Adelina Sotnikova

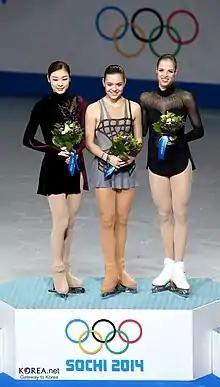
17-year-old Sotnikova at the 2014 Winter Olympics podium

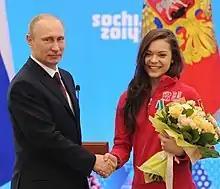
Sotnikova with President Vladimir Putin after Olympics, 24 February 2014

Small medals for short program and free skating awarded only at ISU Championships – Worlds, Europeans, and Junior Worlds. At team events, medals awarded for team results only.